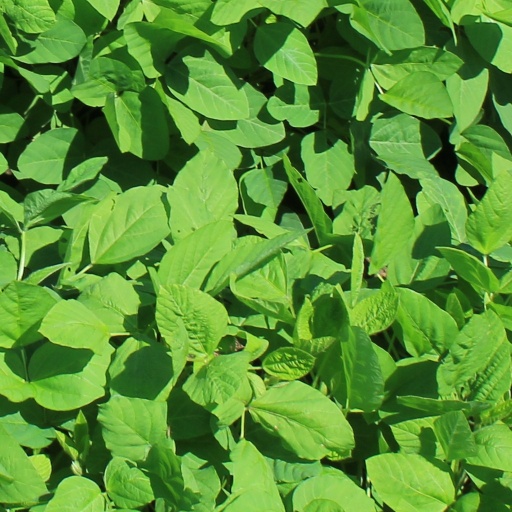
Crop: soybean